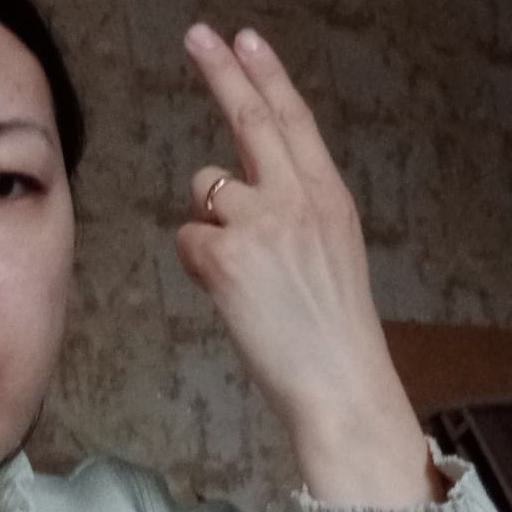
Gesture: two_up_inverted